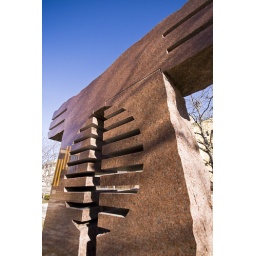
The colorful strips of one piece of art reflected in the shiny granite surface of this Granite tree Sculpture